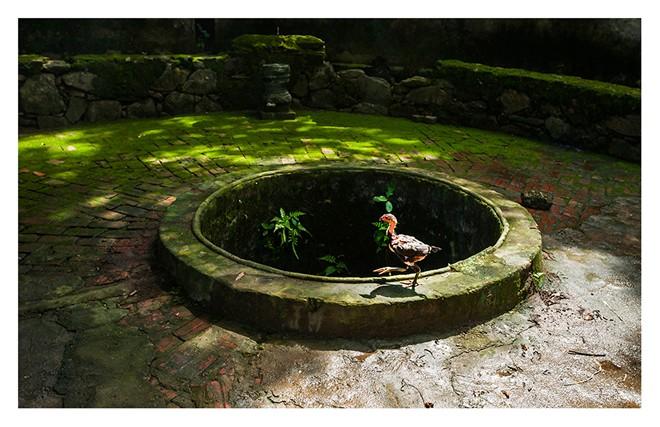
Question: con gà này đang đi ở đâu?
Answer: đang đi trên một cái miệng giếng